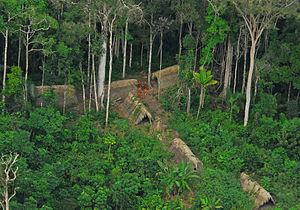
Les forêts décidues humides tropicales et subtropicales constituent un biome des zones intertropicales caractérisé par une formation végétale arborée haute et dense ainsi qu'un climat chaud et très humide.